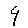
Label: 9